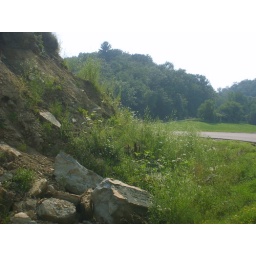
Along a county road in Wisconsin .. rocks just let loose from the hillside